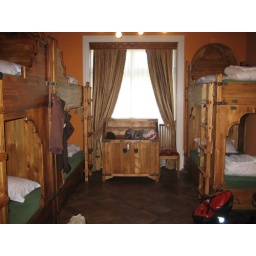
cross box pub in shaffausen